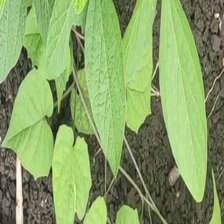
Weed species: Obscure_morning _glory(Ipomoea obscura)